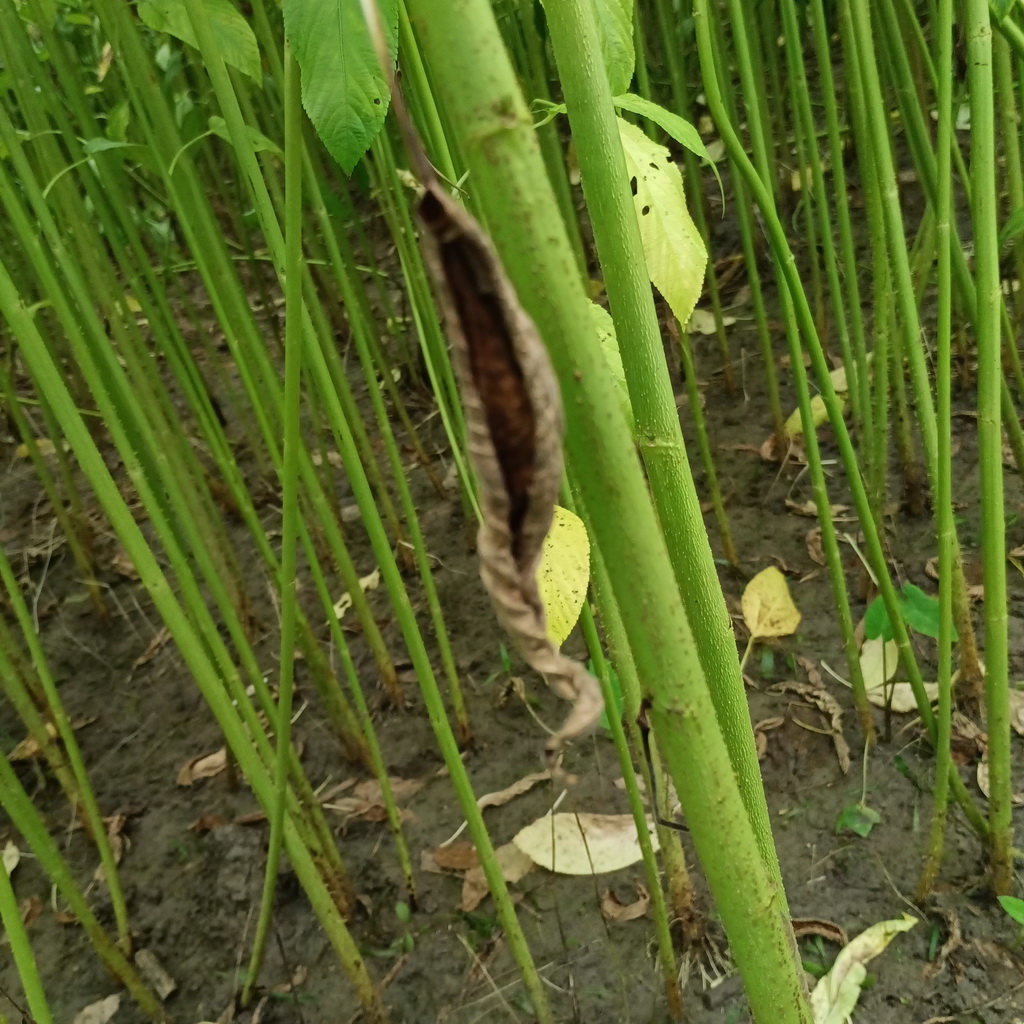
Label: Dieback